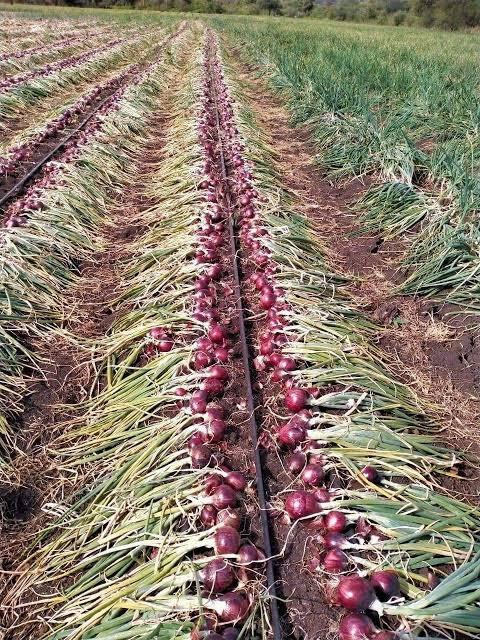
Mavuno ya vitunguu vyekundu vilivyopangwa kwa utaratibu shambani ikiwa ni mfano wa kilimo cha mazaa biashara chenye uzalishaji wa kiwango kikubwa vitunguu ni zao linalo  tajika sana sokoni kwa matumizi ya nyumbani, viwandani na dawa za asili, mpangilio wa mavuno unaonyesha usimamizi bora uzalishaji ubora wa mazao na maandalizi ya usafirishaji ukisisitiza umuhimu wa kilimo chenye tija na faida kwa wakulima.